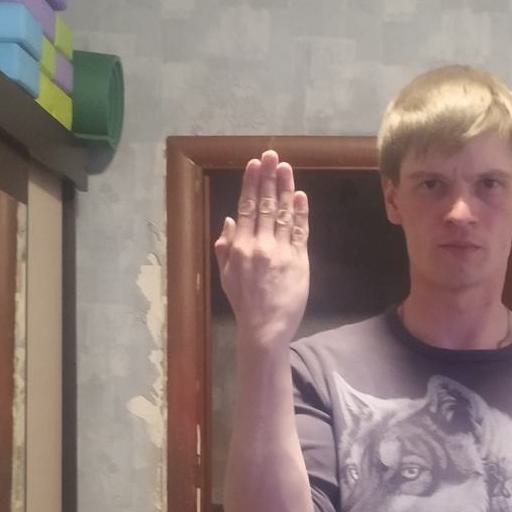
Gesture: stop_inverted